Murder of Robert Eric Wone

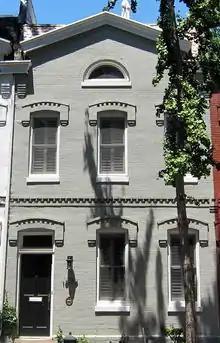
The house where Wone was murdered at 1509 Swann St NW

Paramedics responding to the emergency call "found the three residents’ calm behavior unusual; none were screaming or even helping direct the paramedics". According to Ward's attorney, detectives who interrogated the three housemates on the night of the killing informed them that they were the main suspects in the case, and asked many sexually charged, accusatory questions. Three days after the killing, the Gay and Lesbian Liaison Unit of the MPDC were called in, but unit head Sgt. Brett Parson declined to discuss the unit's involvement. Within two weeks of the murder, police publicly alleged that the crime scene had been tampered with. Investigators spent more than three weeks examining the Swann Street rowhouse in detail, "removing flooring, pieces of walls, a chunk of staircase, the washing machine, even sink traps". Allegations that the area around Wone's body had been cleaned were revealed in an affidavit in support of a search warrant for Price's offices at the D.C. law firm of Arent Fox.